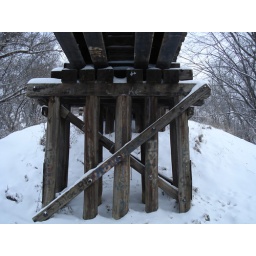
rail road bridge near algona winter 2009